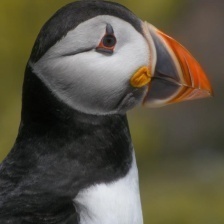
Species: PUFFIN
Scientific name: FRATERCULA